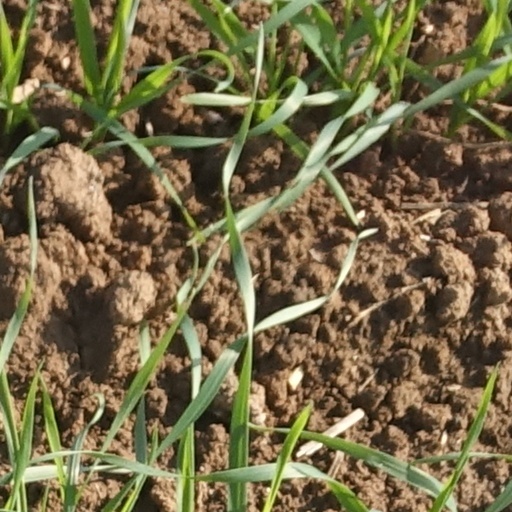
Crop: wheat